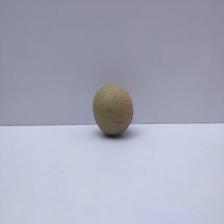
Size: Small